Chemotherapy

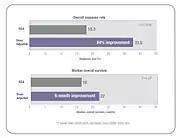
5-FU dose management results in significantly better response and survival rates versus BSA dosing.

The result of this pharmacokinetic variability among people is that many people do not receive the right dose to achieve optimal treatment effectiveness with minimized toxic side effects. Some people are overdosed while others are underdosed. For example, in a randomized clinical trial, investigators found 85% of metastatic colorectal cancer patients treated with 5-fluorouracil (5-FU) did not receive the optimal therapeutic dose when dosed by the BSA standard—68% were underdosed and 17% were overdosed.